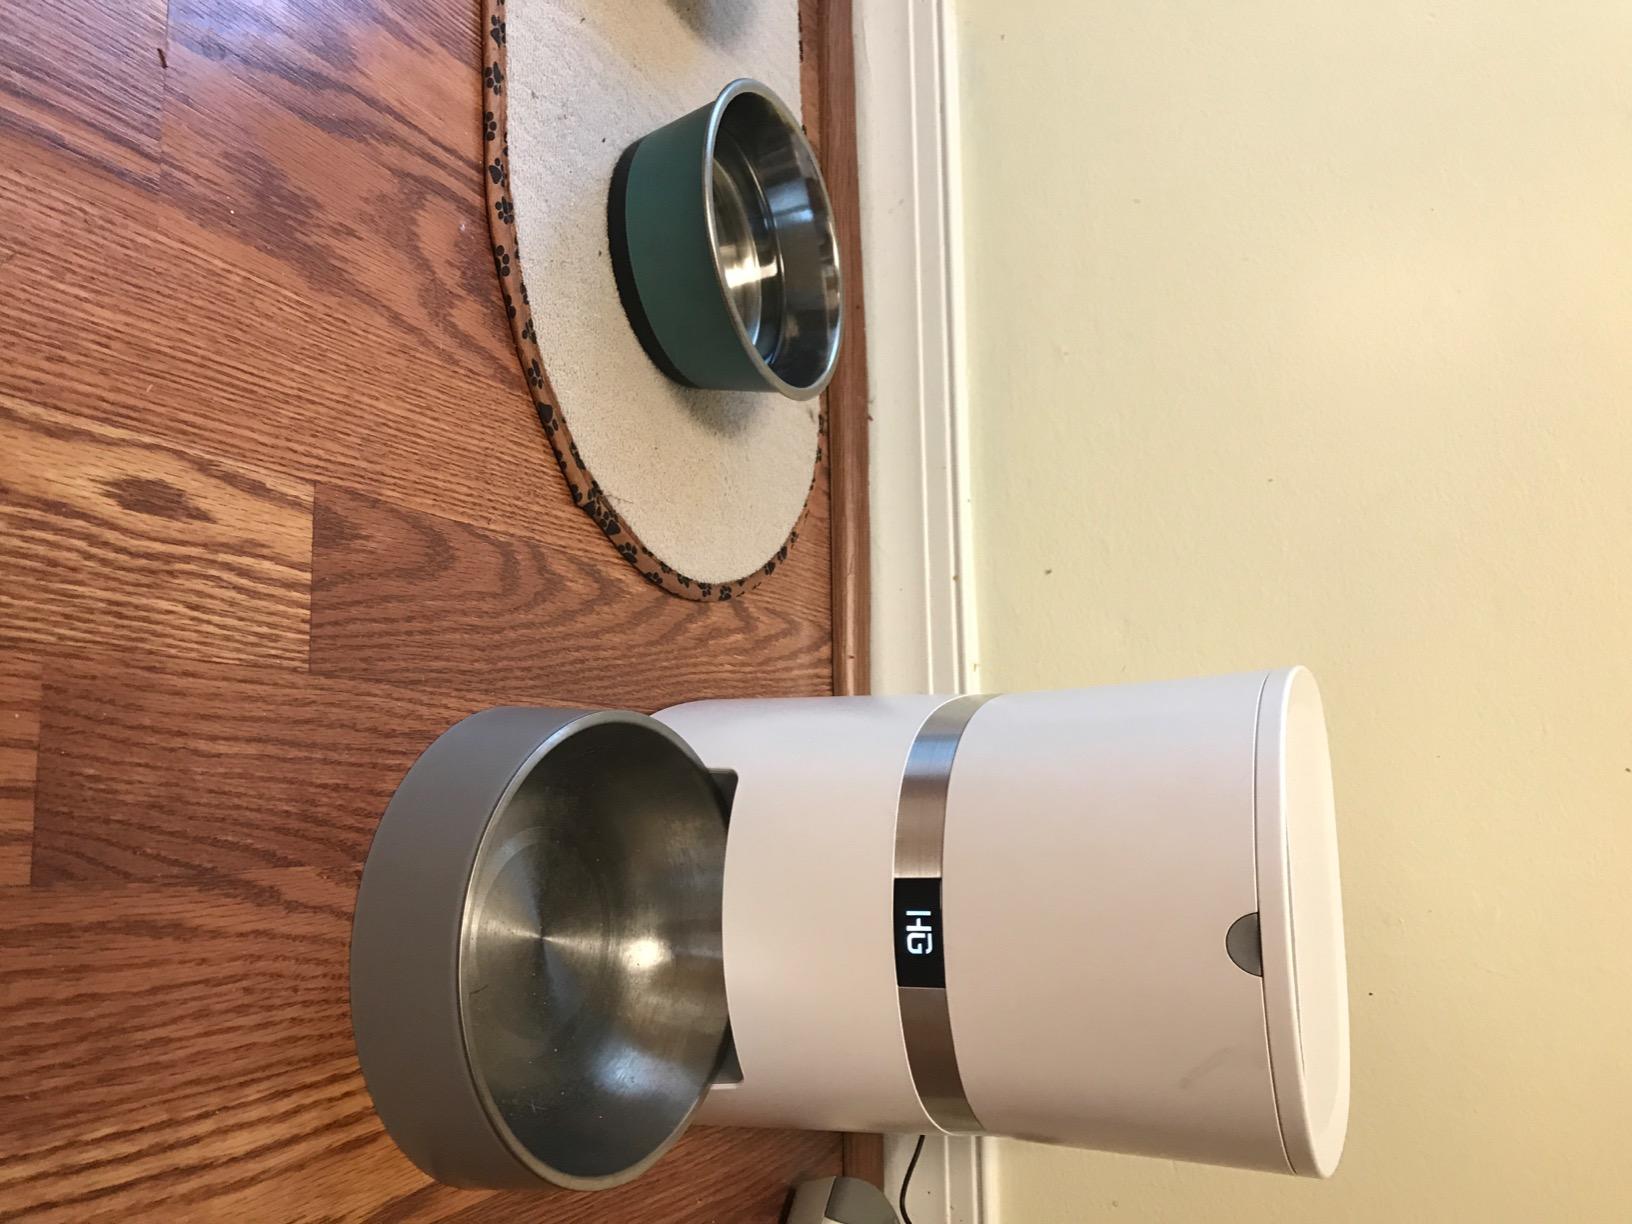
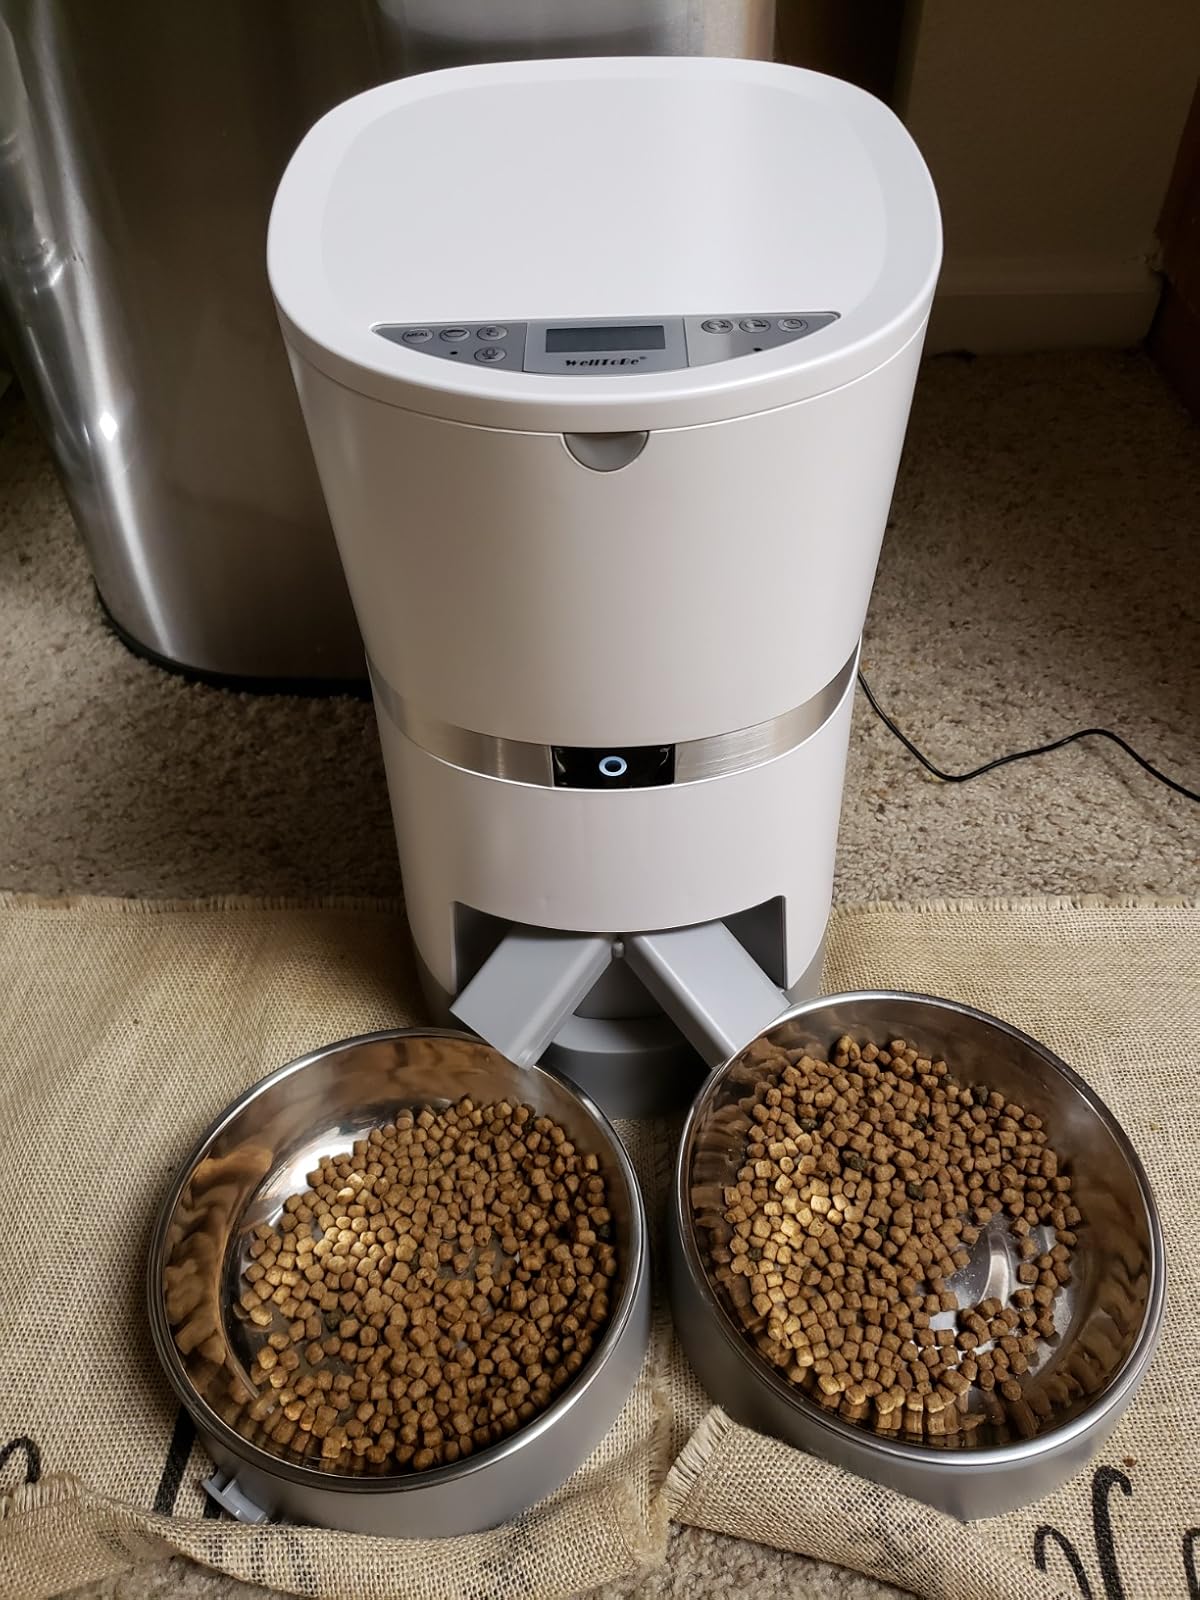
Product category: items_feeder
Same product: no